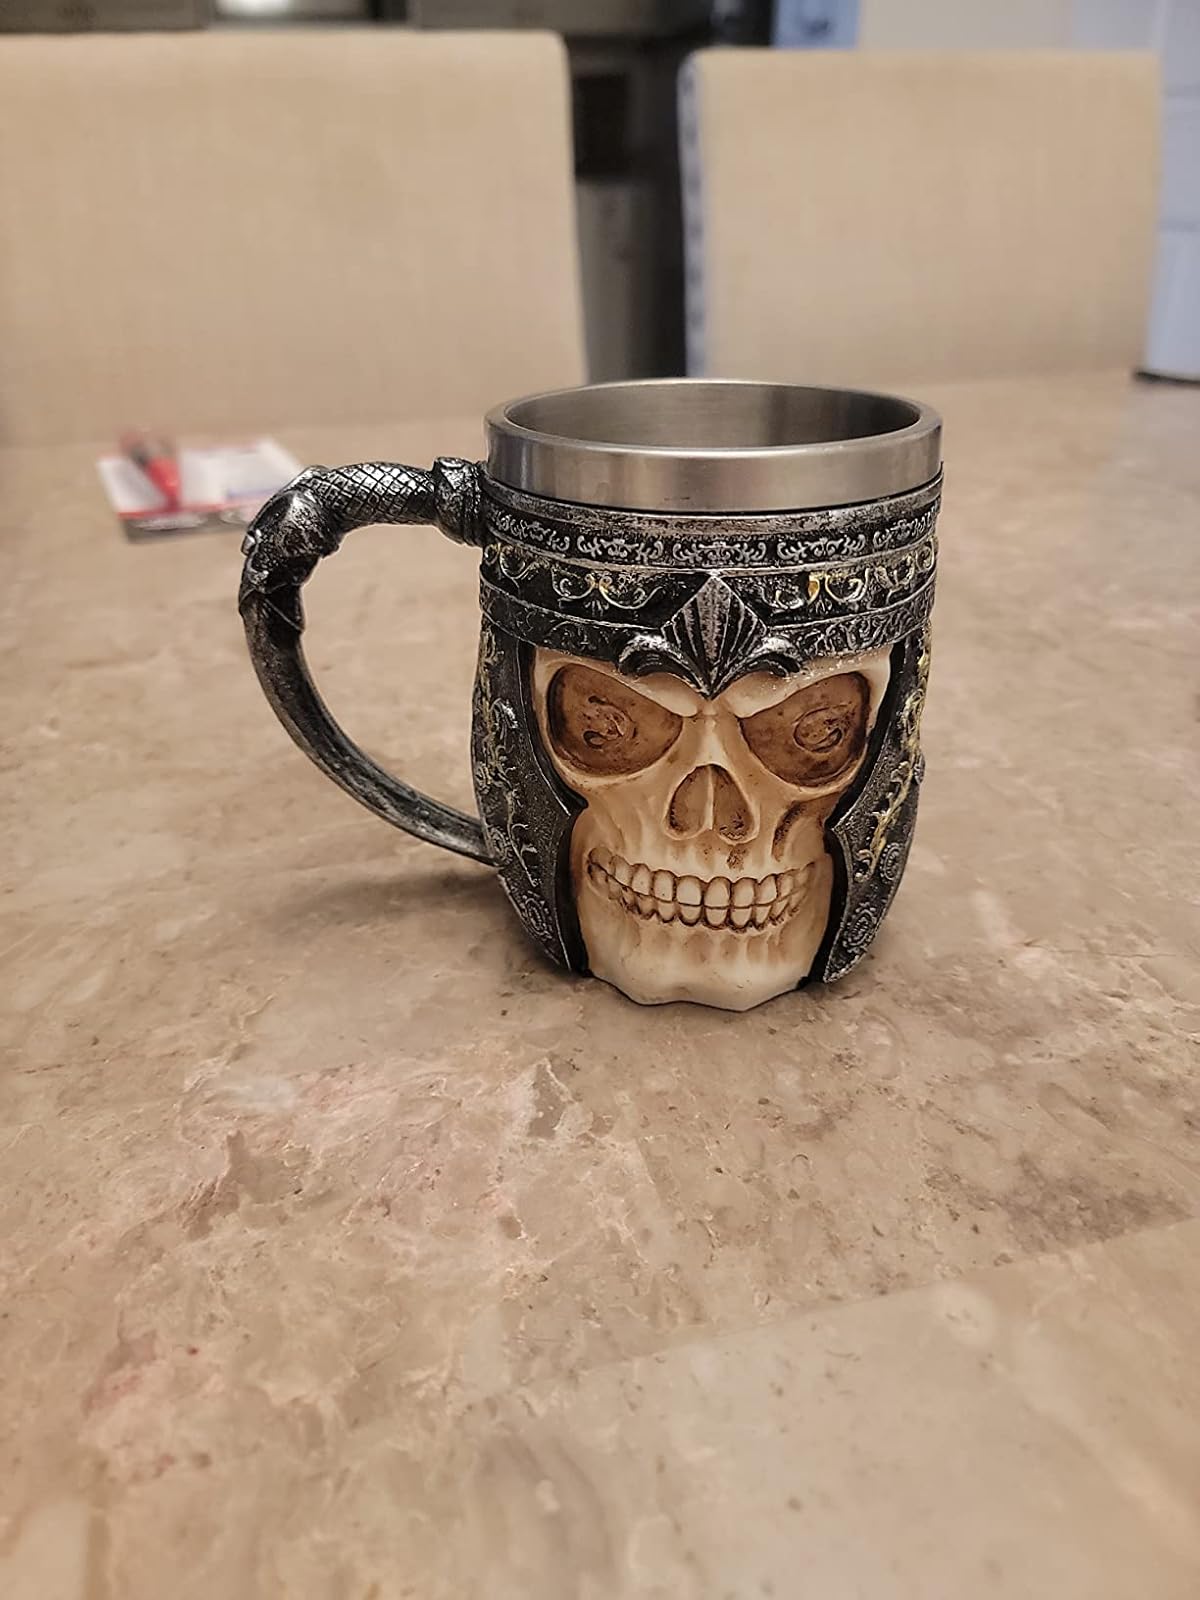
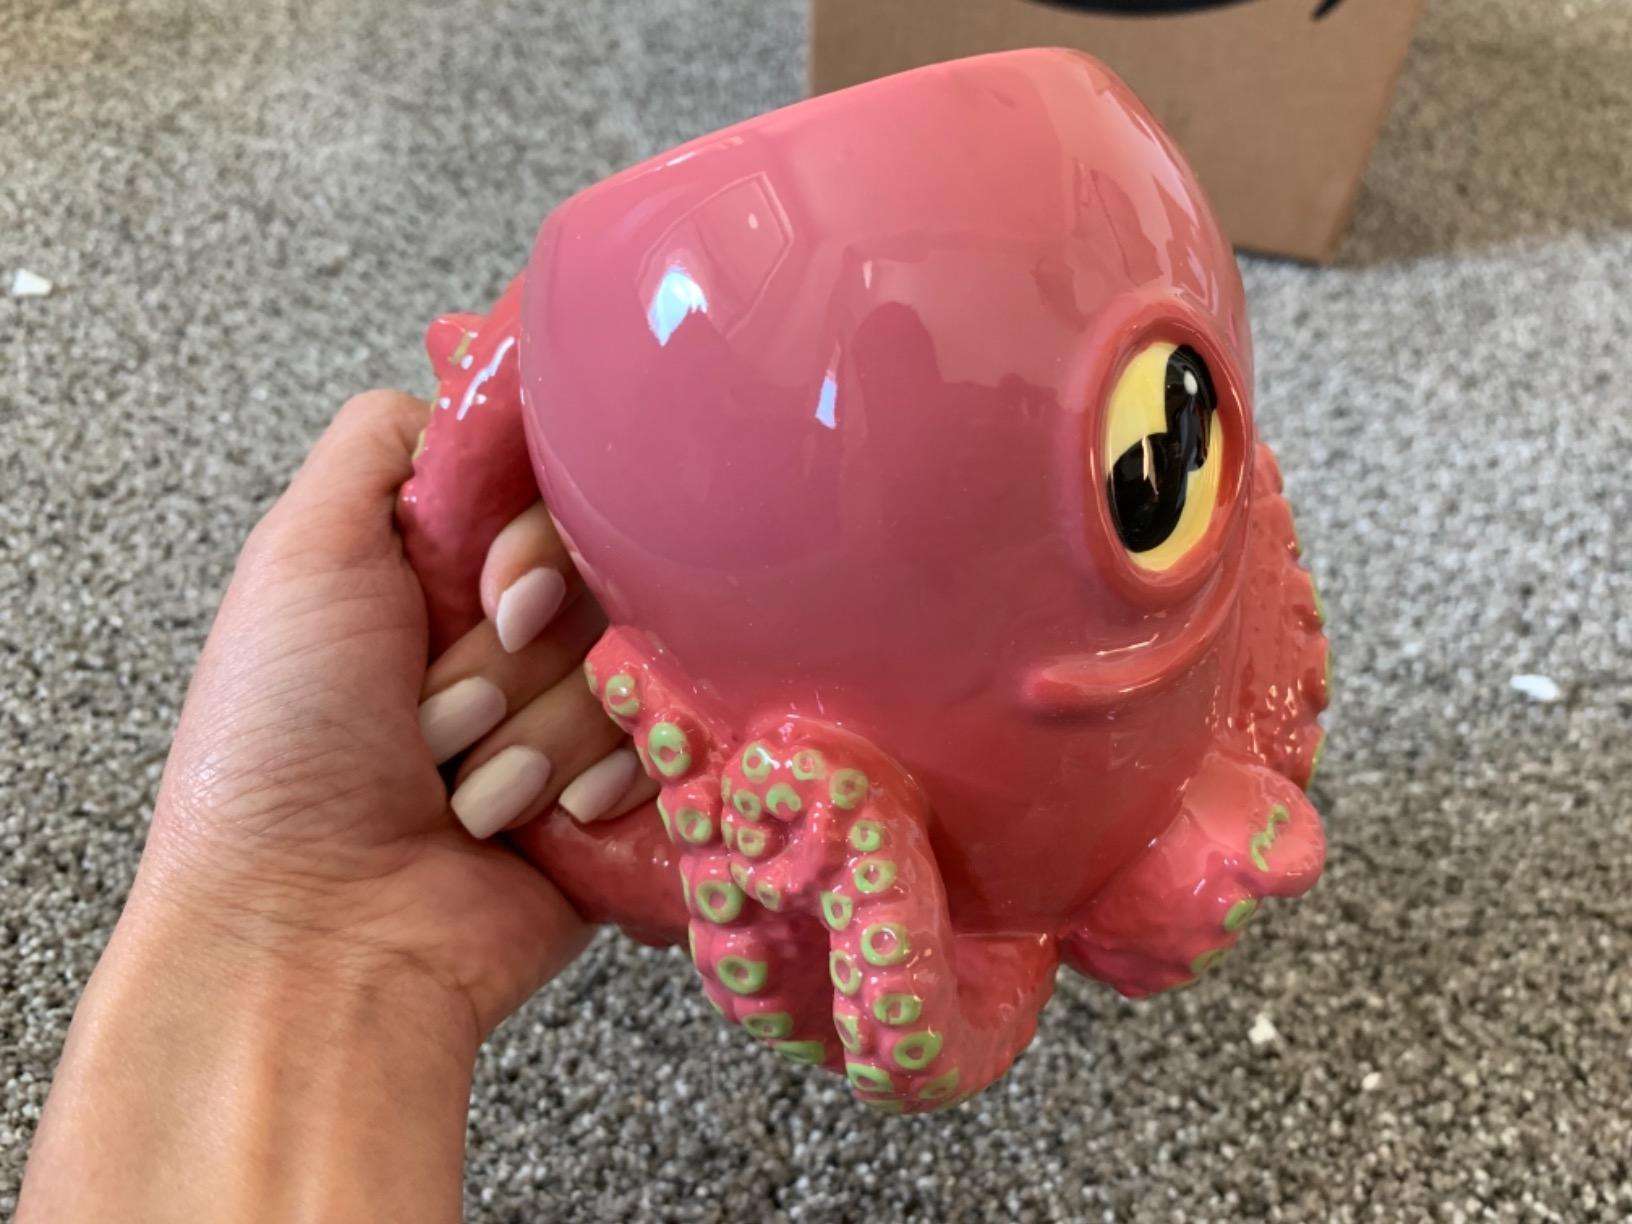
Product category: items_mug
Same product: no